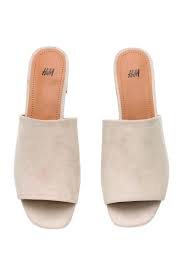
Label: Clog